Jasło

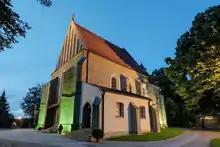
Gothic Church of the Assumption

In the early days of Polish statehood, Jasło was part of the Castellany of Biecz, out of which "Biecz County" emerged in the 14th century. A list of rectories, created for collecting tithes, a church in "Jassel" in Zręcin deanery, Kraków diocese, is shown in 1328. The area of the future town belonged to a Cistercian Abbey from Koprzywnica, and by the mid 13th century, Jasło, known then as "Jasiel" or "Jasiol", had a fair of local importance. Together with a number of other locations in Lesser Poland, the village was granted Magdeburg rights by King Casimir III the Great, on April 23, 1366. In 1368 the king made a transaction with the Cistercian monks - in exchange for the town of Frysztak, and the villages of Glinik and Kobyle, Jasło became a royal town. It already had a parish church, founded before 1325 by King Władysław I the Elbow-high. The parish had a school, and in the mid-14th century, Carmelite brothers came to the town. According to Dlugosz in "Liber beneficiorum Dioecesis cracoviensis," the church that stands today was built by brothers Stanislaw Cielatko (Czelanthco), Sandomierz scholastic"," and Mikolaj of Ciołek arms, in 1446. This occurred because the original was destroyed by the Hungarians. The coats of arms of Strzemie, Trąby, Gryf, Janina, and Pobóg are on the vault of the church, and because of this, the "Slownik Geograficzny" suggests these may be noble houses that contributed to the development.